Docks (nightclub)

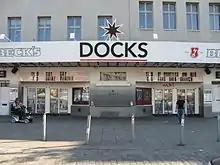
Docks

Docks (formerly Knopf's Music Hall) is a nightclub located at Spielbudenplatz in the St. Pauli district of Hamburg, Germany. It has a capacity between 1,250 and 1,500 people. The building opened in 1900 as a cinema. Notable past performers include Bob Dylan, Black Sabbath, David Bowie, Metallica, Motörhead, Ramones, Red Hot Chili Peppers, Def Leppard, Ozzy Osbourne, Dio, Iron Maiden, Nine Inch Nails, Liam Gallagher, and Melissa Etheridge (who played here on November 9, 1989, and then drove to West-Berlin encountering East-Germans who crossed to West-Germany at the border control in Gudow).